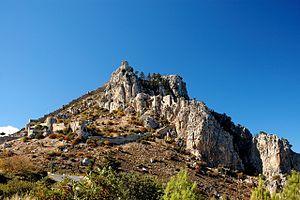
Hilarion de Gaza ou Hilarion le Grand, né vers 291 au sud de Gaza et mort en 371 à Chypre, est ascète chrétien réputé comme thaumaturge qui est considéré comme le fondateur de la vie monastique en Palestine et exemplaire des moines voyageurs. Les détails de la vie de ce Père du désert ont été racontés par saint Jérôme et par Épiphane de Salamine. Sa légende est en outre popularisée par La Légende dorée. Il est célébré comme saint par les catholiques et les orthodoxes le 21 octobre.